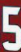
Number: 5